Arms of Skanderbeg

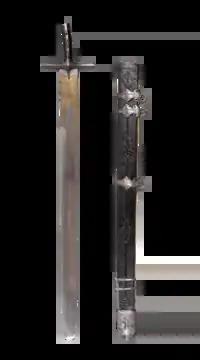
The sword and scabbard of Skanderbeg are currently on display at the Kunsthistorischen Museum in Vienna, Austria.

Skanderbeg was a prominent figure in the history of Albania. His weapons have been subjects of mythical adoration. According to legends, his sword was so heavy that only his arm could wield it. It was also said to be so sharp that it could slice a man vertically from head to waist with little effort and cut a huge boulder in half with a single blow.